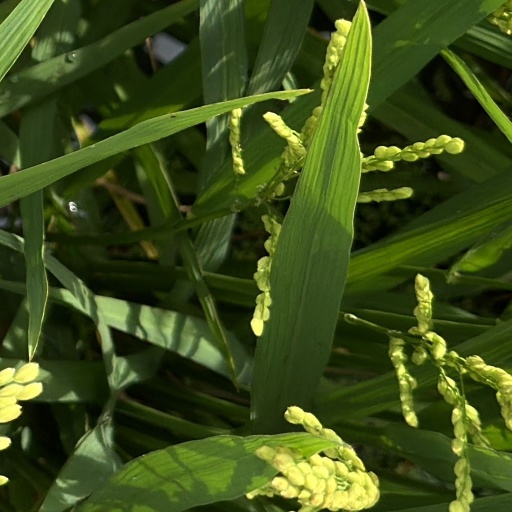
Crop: rice